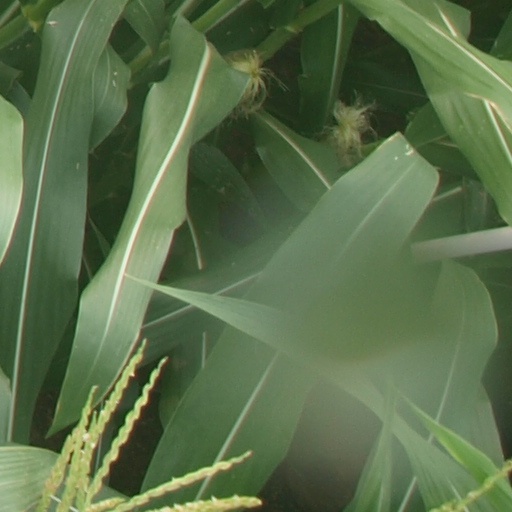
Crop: maize; corn